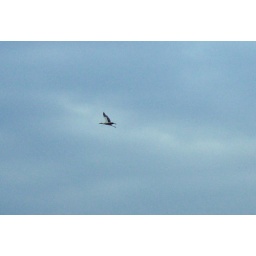
CIMG2947 stork flying in the sky of Fagagna